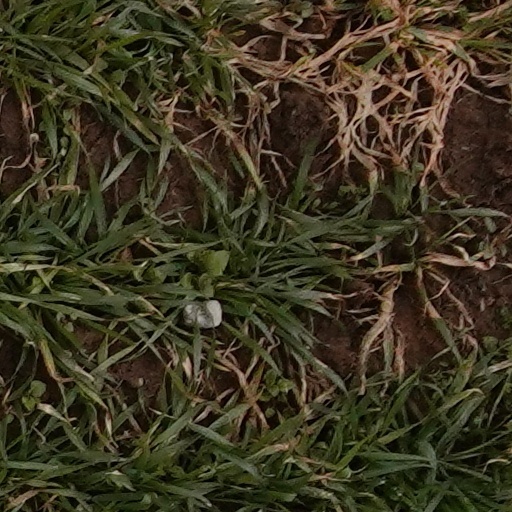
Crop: wheat